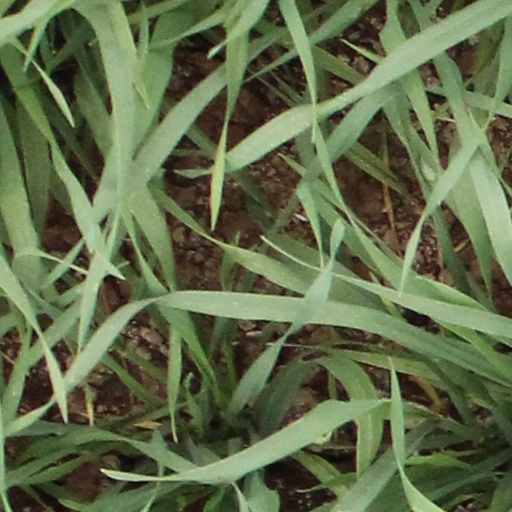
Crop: wheat